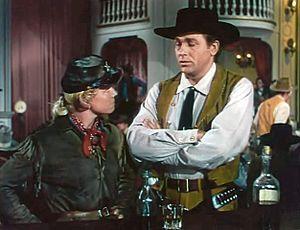
La Blonde du Far-West est un film américain réalisé par David Butler, sorti en 1953.
Wilfred M. Cline, né le 3 septembre 1903 à Los Angeles, mort le 9 avril 1976 dans le comté d'Orange, est un directeur de la photographie américain, membre de l'ASC.